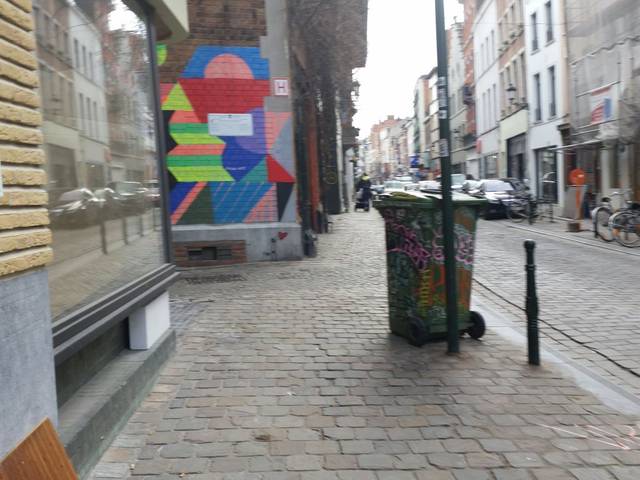
Region: Belgium
Coordinates: 50.853, 4.346